Doświadczalne Warsztaty Lotnicze

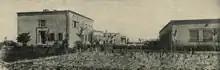
The factory in Okęcie

The RWD construction team was organized of students of Warsaw University of Technology around 1928. They built their first designs in workshops of the Aviation Section of Students' Mechanical Club, in University buildings. In 1930 the workshops moved to new buildings near Okęcie airport in Warsaw, founded by the LOPP organization. In March 1933 the workshops separated from the Aviation Section and the University, and there was created a company "Doświadczalne Warsztaty Lotnicze" to manufacture RWD aircraft.